Michael Heseltine

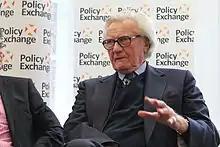
Heseltine speaking to Policy Exchange in 2013

Following the arrival of the Coalition into power in 2010, he was commissioned to draw up "Plan H" or "No Stone Left Unturned" to stimulate growth in local areas. Since then, 81 out of his 89 recommendations have been adopted. At the 2013 Budget, the Coalition pledged to pool billions of pounds of regional spending into a single fund in a bid to de-centralise public spending and boost economic growth outside London.